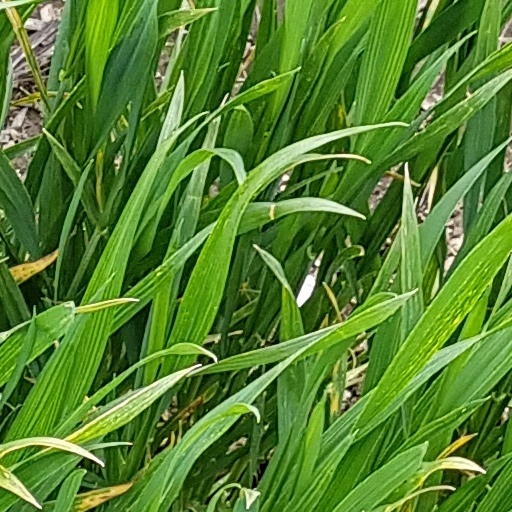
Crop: wheat